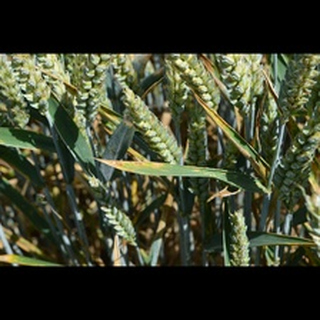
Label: wheat_septoria